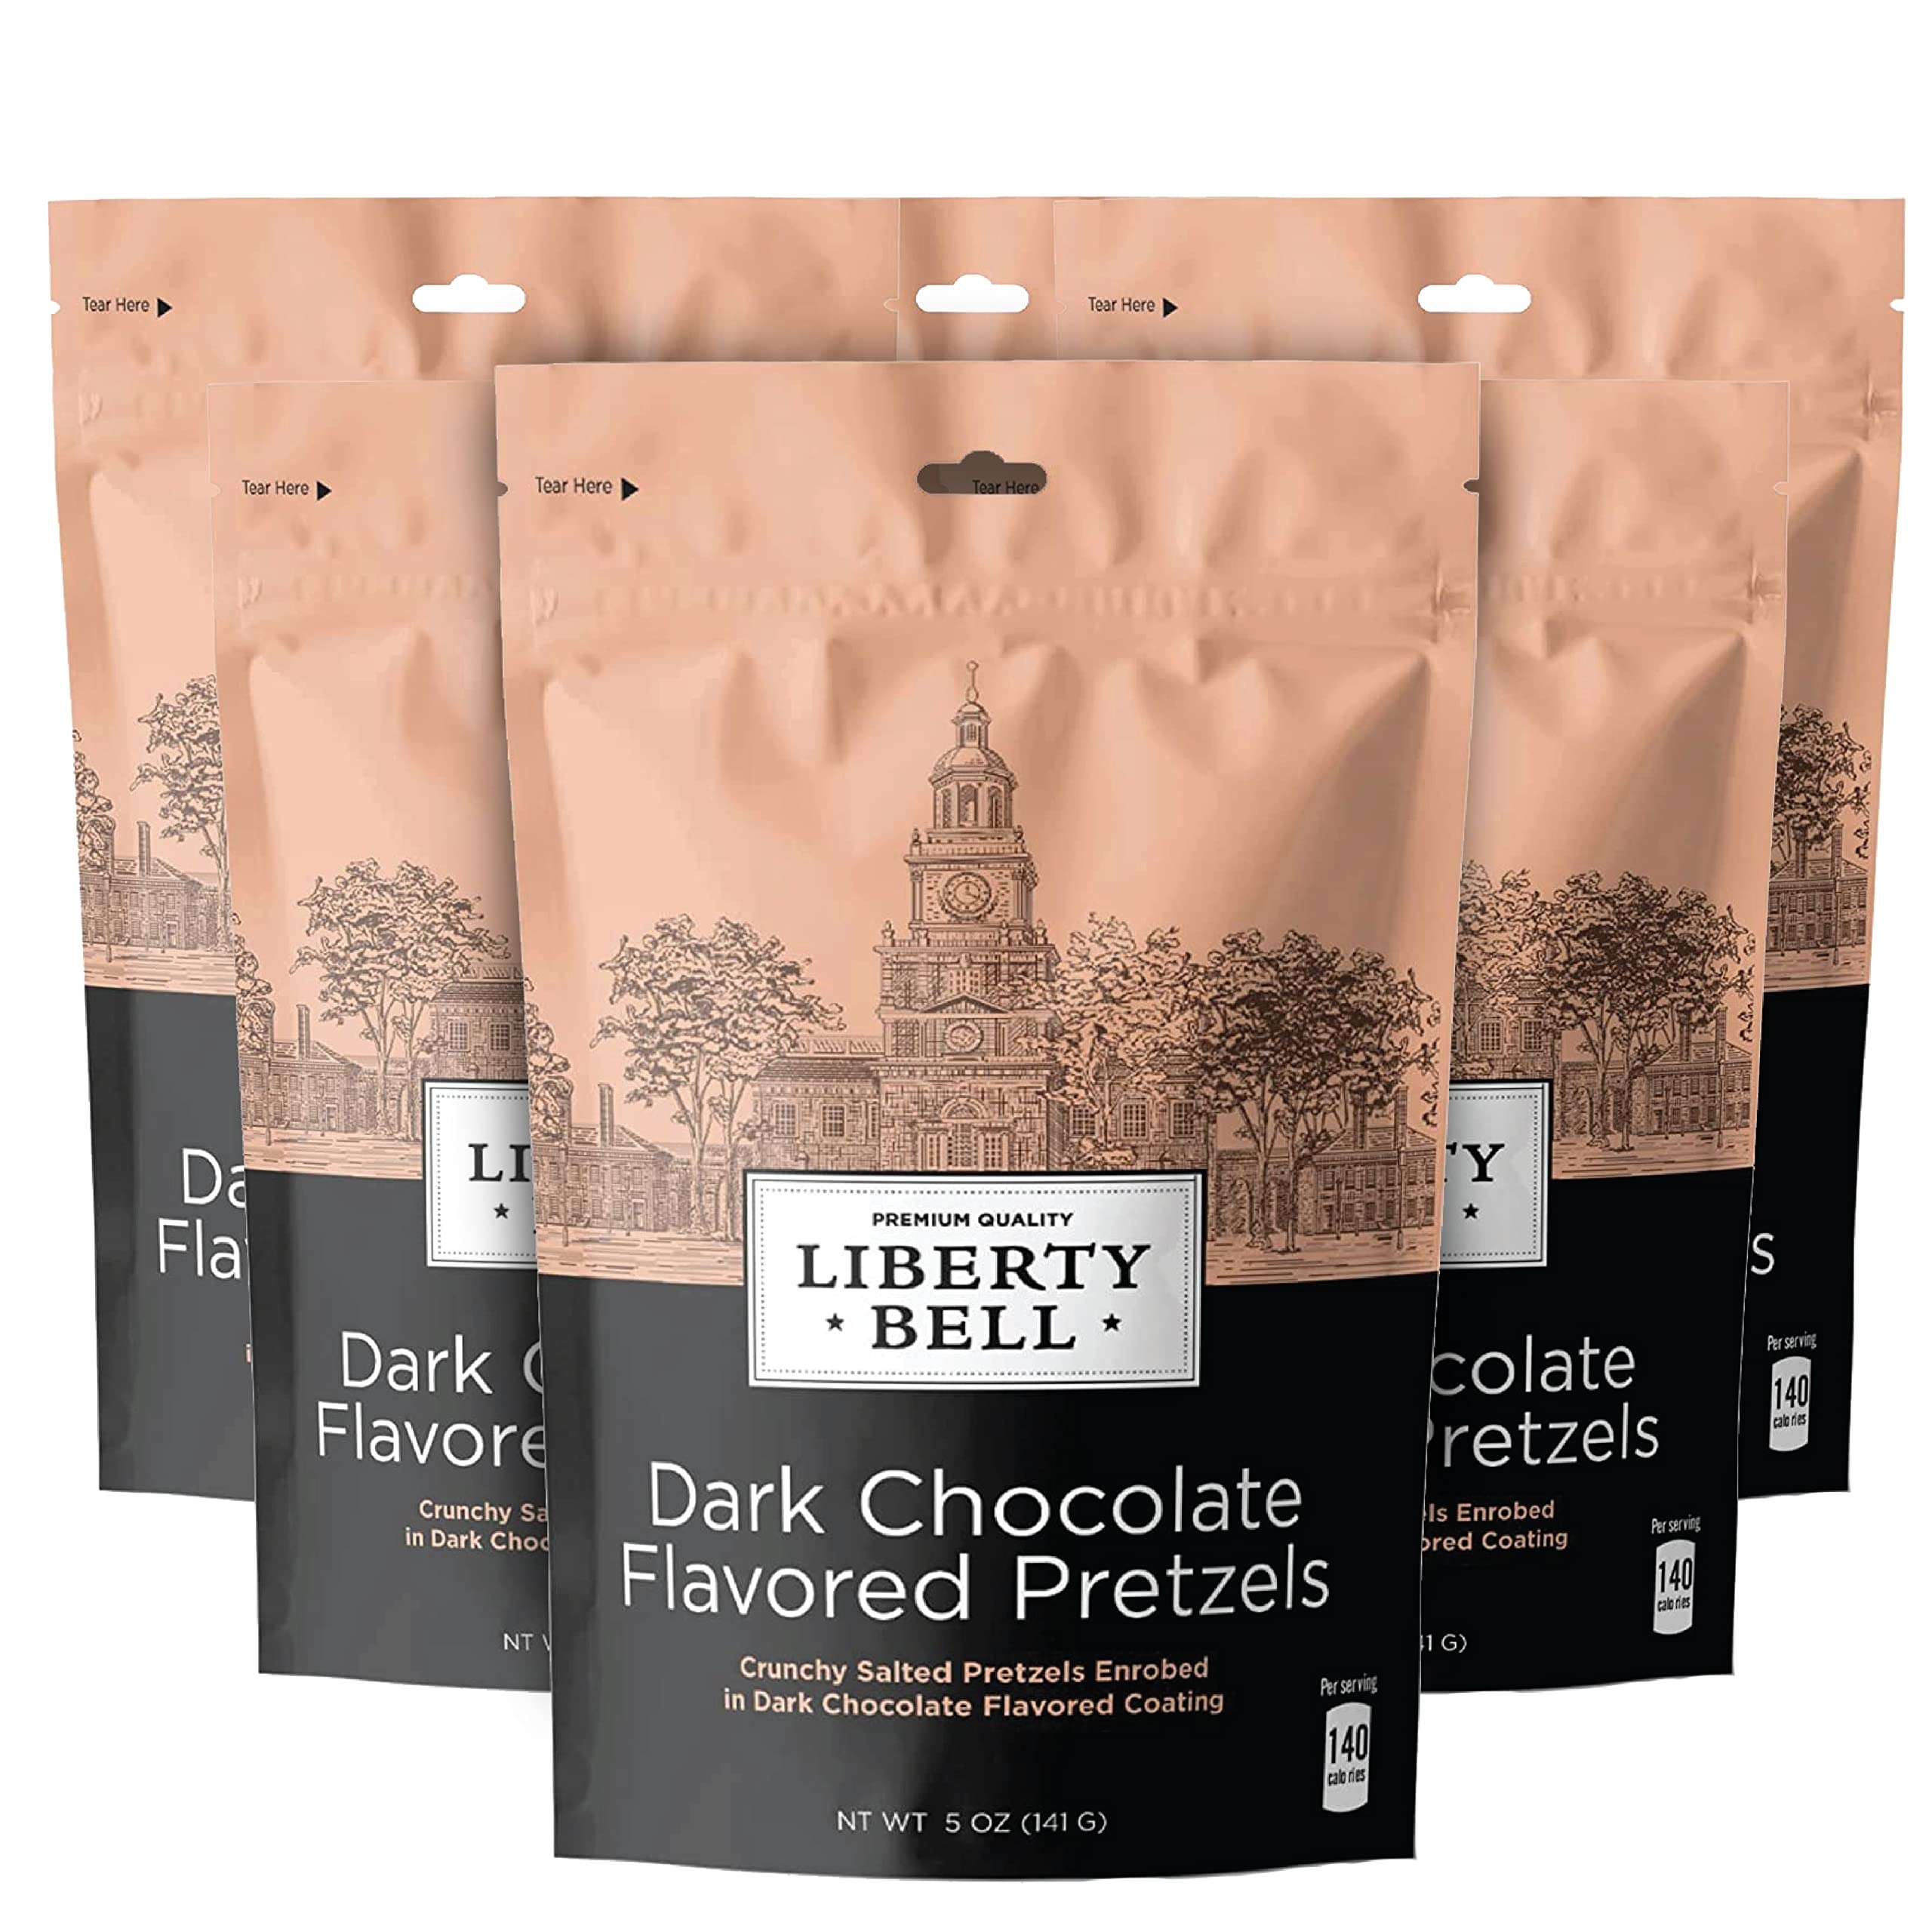
Item Name: Liberty Bell Dark Chocolate Flavored Pretzels, 5-Ounce Bag (Pack of 6)
Bullet Point 1: Contains 6 bags (5-ounce each) of Liberty Bell Dark Chocolate Flavored Mini Pretzels
Bullet Point 2: These delicious treats are the perfect combination of crunchy, salty pretzels and rich dark chocolate
Bullet Point 3: The smooth and velvety texture of the chocolate perfectly complements the crispy and savory pretzel, creating a mouthwatering sensation that is simply irresistible
Bullet Point 4: Whether you're looking for a quick snack on the go or something to satisfy your sweet tooth after dinner, these dark chocolate-covered pretzels are the perfect choice
Bullet Point 5: They're also great for sharing with friends and family during movie nights, game days, or any other occasion; pair perfectly with coffee or tea
Product Description: Liberty Bell Dark Chocolate Flavored Pretzels, 5-Ounce Bag (Pack of 6)
Value: 30.0
Unit: Ounce

Price: 25.99